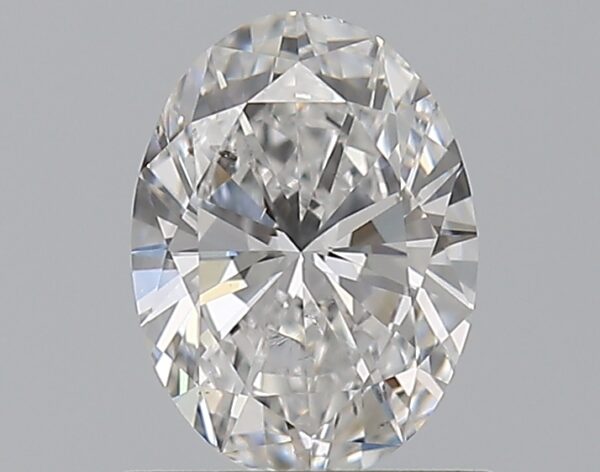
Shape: oval
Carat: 0.7
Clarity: SI2
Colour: E
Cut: EX
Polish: EX
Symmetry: EX
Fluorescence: N
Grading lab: GIA
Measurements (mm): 6.89 x 5.05 x 3.06